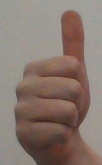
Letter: aleff